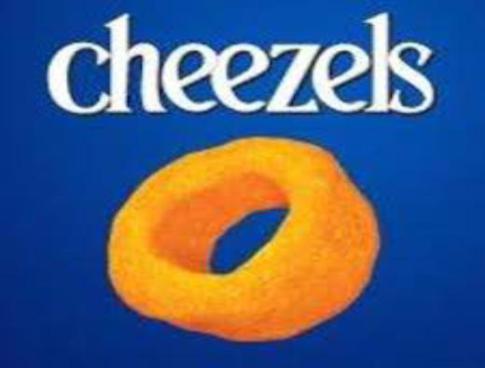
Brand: cheezels
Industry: Food